President of the Chamber of Deputies (Brazil)

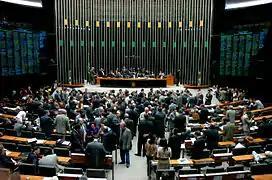
The Chamber of Deputies in session

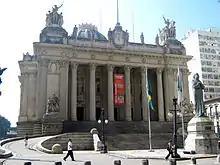
The Tiradentes Palace, in Rio de Janeiro, was the building of the Brazilian Parliament from 1926 until 1960

The President of the Chamber of Deputies is the speaker of the lower house of the National Congress of Brazil, elected by his peers for a two-year term. The president is assisted by a board of directors.